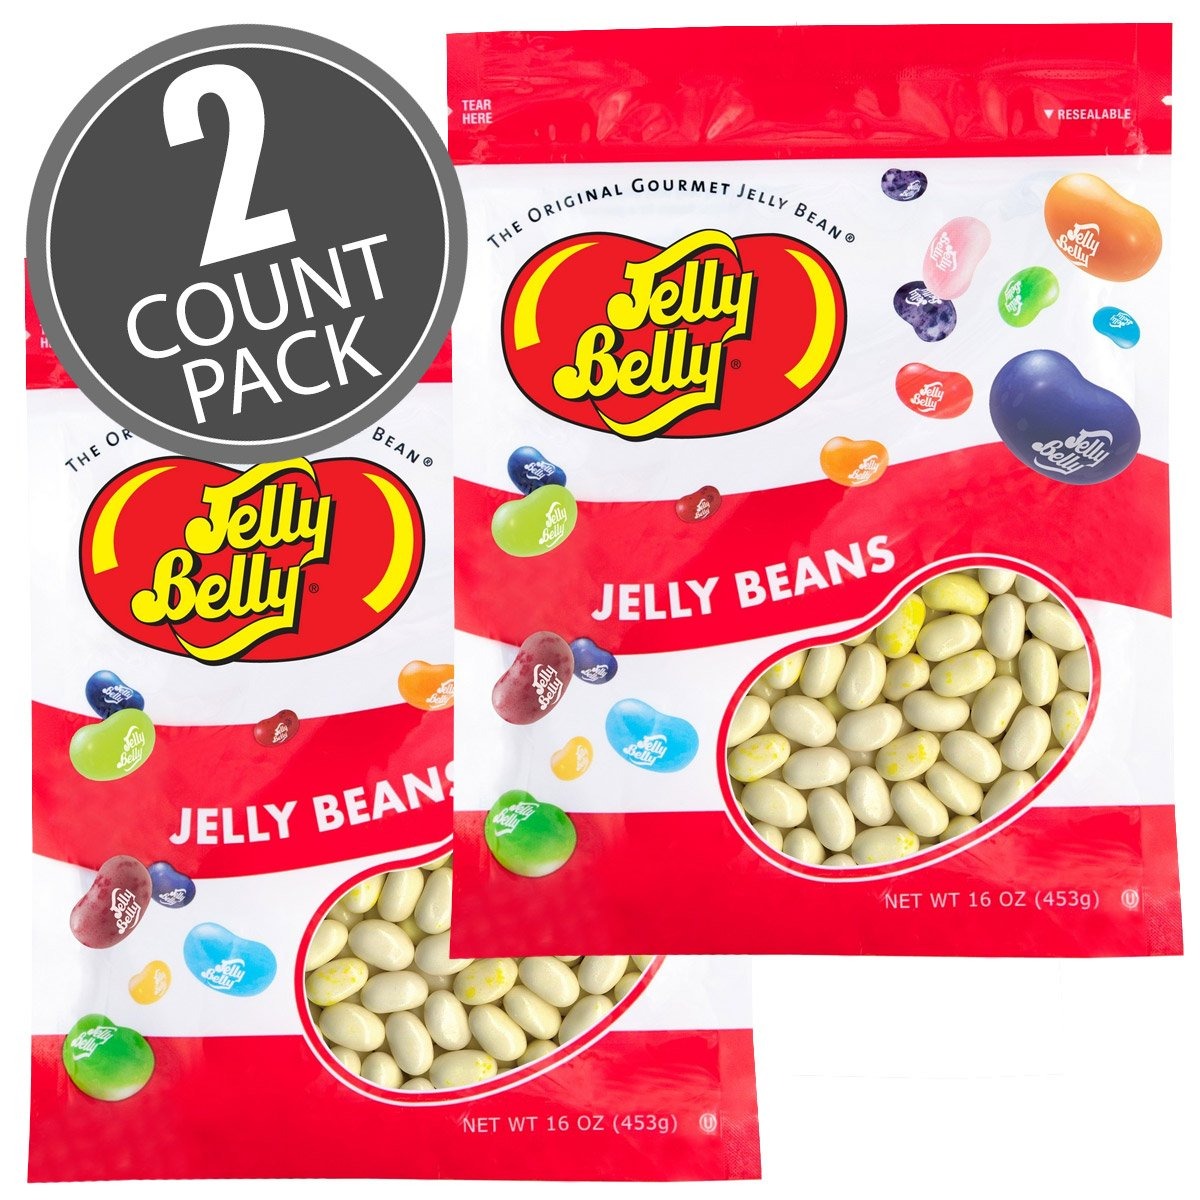
Item Name: Jelly Belly Buttered Popcorn Jelly Beans - 2 Pounds in Resealable Bags (2 x 16 Ounces) - Genuine, Official, Straight from the Source
Bullet Point 1: This is two pounds (32 oz) of fresh-from-the-factory Buttered Popcorn Jelly Bean goodness!
Bullet Point 2: All the true, classic buttered popcorn flavor without the greasy mess
Bullet Point 3: Peanut-free, OU Kosher, Fat-free, Gluten-free and Dairy-free, with only four (4) calories per bean
Bullet Point 4: The two one-pound bags are resealable for optimal freshness and longevity
Product Description: Competing for the title of most popular flavor year after year, our Buttered Popcorn is sure to keep popping into your mouth! Even the late Orville was a fan! Makes a perfect snack for movie time or any time.<br><br>2 x 16 oz resealable bags. Approximately 400 beans per pound. Color as represented is as accurate as possible, depending on your video and/or monitor settings.All Jelly Belly jelly beans are OU Kosher. Gluten free, peanut free, dairy free, fat free and vegetarian friendly.Watch the Buttered Popcorn video: Love it, or Hate it?
Value: 32.0
Unit: Ounce

Price: 26.58